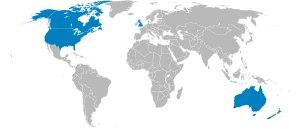
Five Eyes, abrégé FVEY pour la classification, désigne l'alliance des services de renseignement de l'Australie, du Canada, de la Nouvelle-Zélande, du Royaume-Uni et des États-Unis.